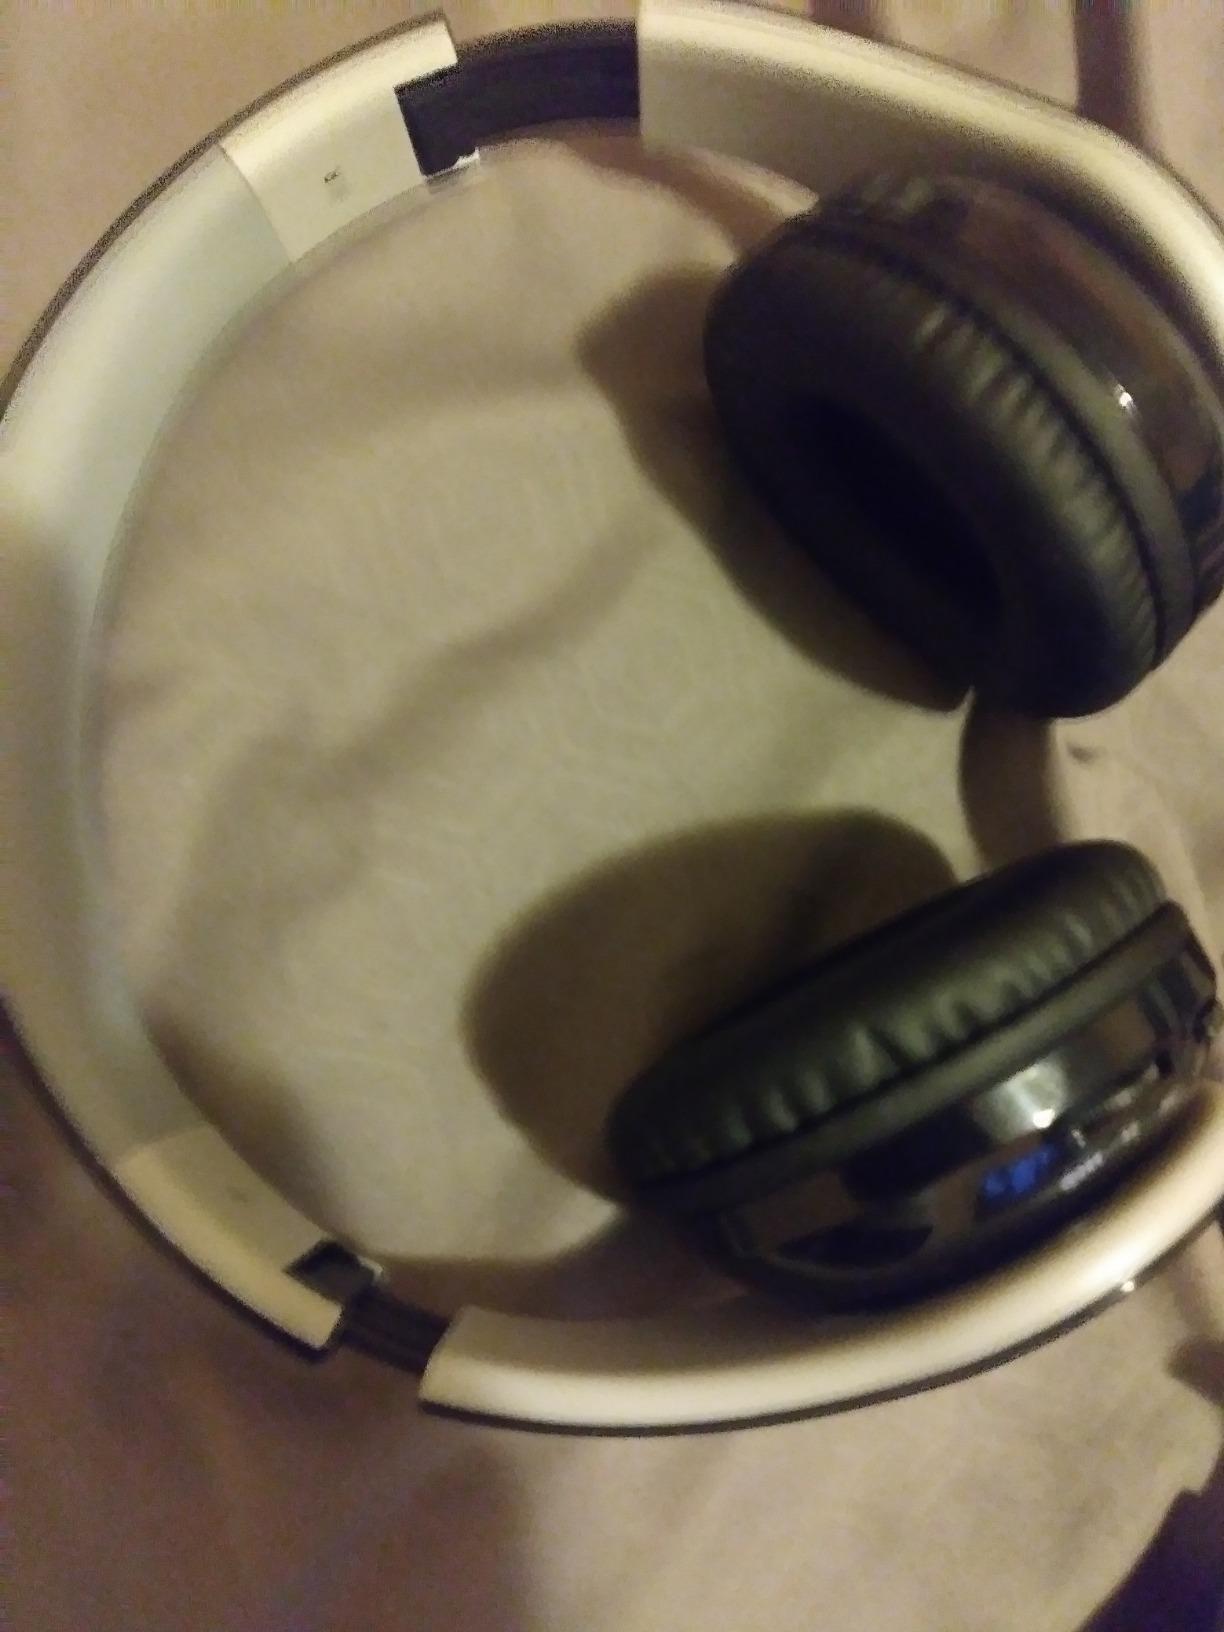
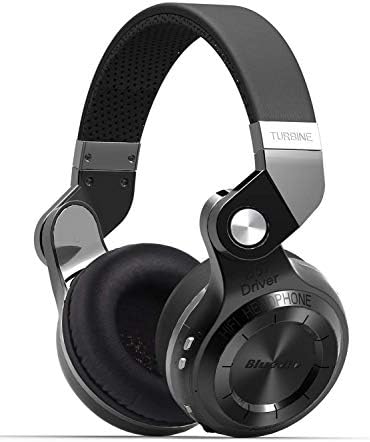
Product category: headphones
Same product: no